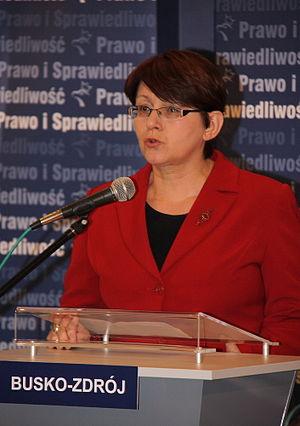
Le 10 avril 2010 à 10 h 41 heure locale, le Tupolev 154 transportant le président polonais Lech Kaczyński s'écrase lors d'une tentative d'atterrissage sur l'aéroport de Smolensk-nord, ne laissant aucun survivant parmi les 96 personnes à bord.